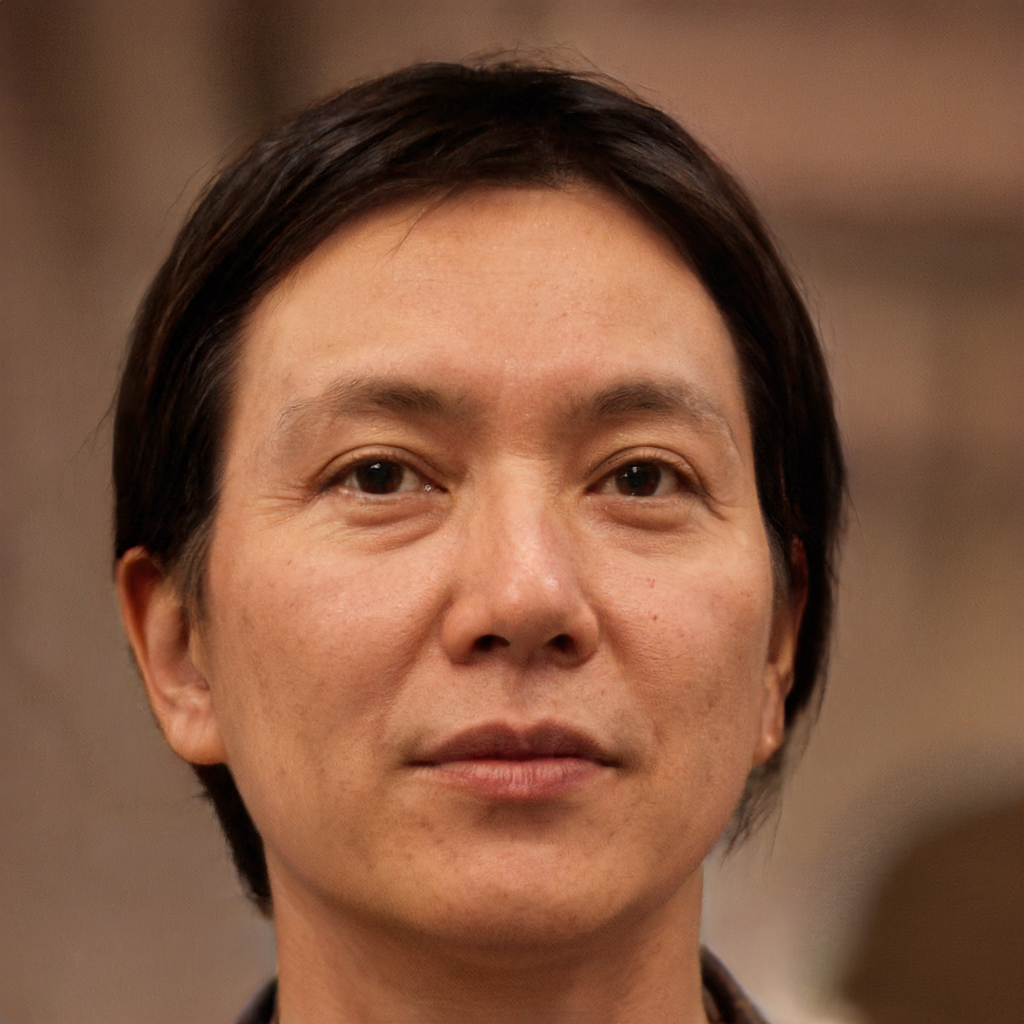
Portrait style: Real Portrait